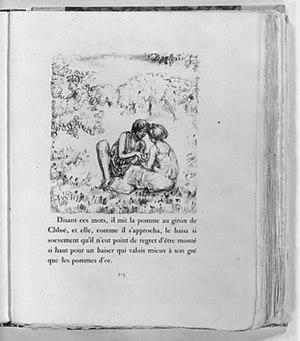
Pierre Bonnard, né le 3 octobre 1867 à Fontenay-aux-Roses et mort le 23 janvier 1947 au Cannet, est un peintre, décorateur, illustrateur, lithographe, graveur et sculpteur français.